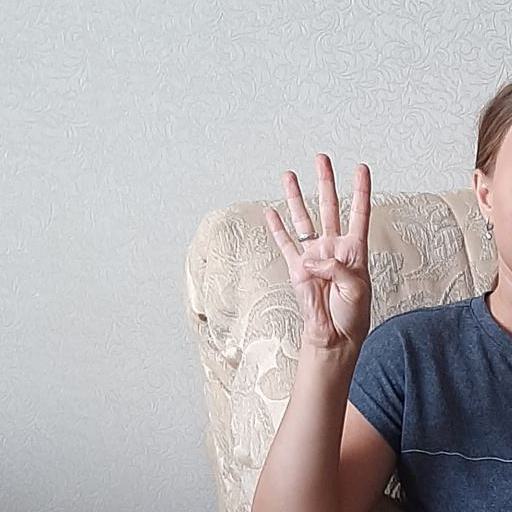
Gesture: four